Pilate's court

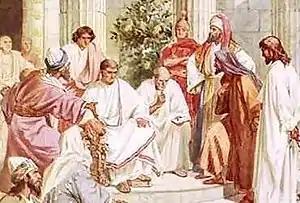
Jesus and Pilate by William Hole

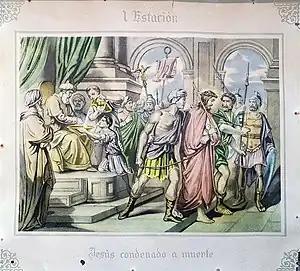
Judgment of Jesus. 1st Station of the Calvary of the Church of Nuestra Señora de la Asunción in Villamelendro de Valdavia.

In the canonical gospels, Pilate's court refers to the trial of Jesus in the praetorium before Pontius Pilate, preceded by the Sanhedrin Trial. In the Gospel of Luke, Pilate finds that Jesus, being from Galilee, belonged to Herod Antipas' jurisdiction, and so he decides to send Jesus to Herod. After questioning Jesus and receiving very few replies, Herod sees Jesus as no threat and returns him to Pilate.